Only You Can Save Mankind

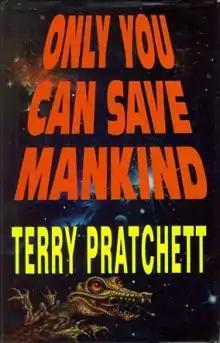
First edition

Only You Can Save Mankind (1992) is the first novel in the Johnny Maxwell trilogy of children's books and fifth young adult novel by Terry Pratchett, author of the "Discworld" sequence of books. The following novels in the "Johnny Maxwell Trilogy" are "Johnny and the Dead" (1993) and "Johnny and the Bomb" (1996). The setting of the novels in the modern world was a departure for Pratchett, who wrote more regularly in fantasy world settings.